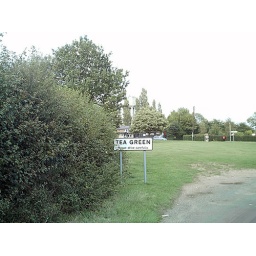
Tea Green at last!The distinguishing features of the white water tower can be seen above the public house in the background.